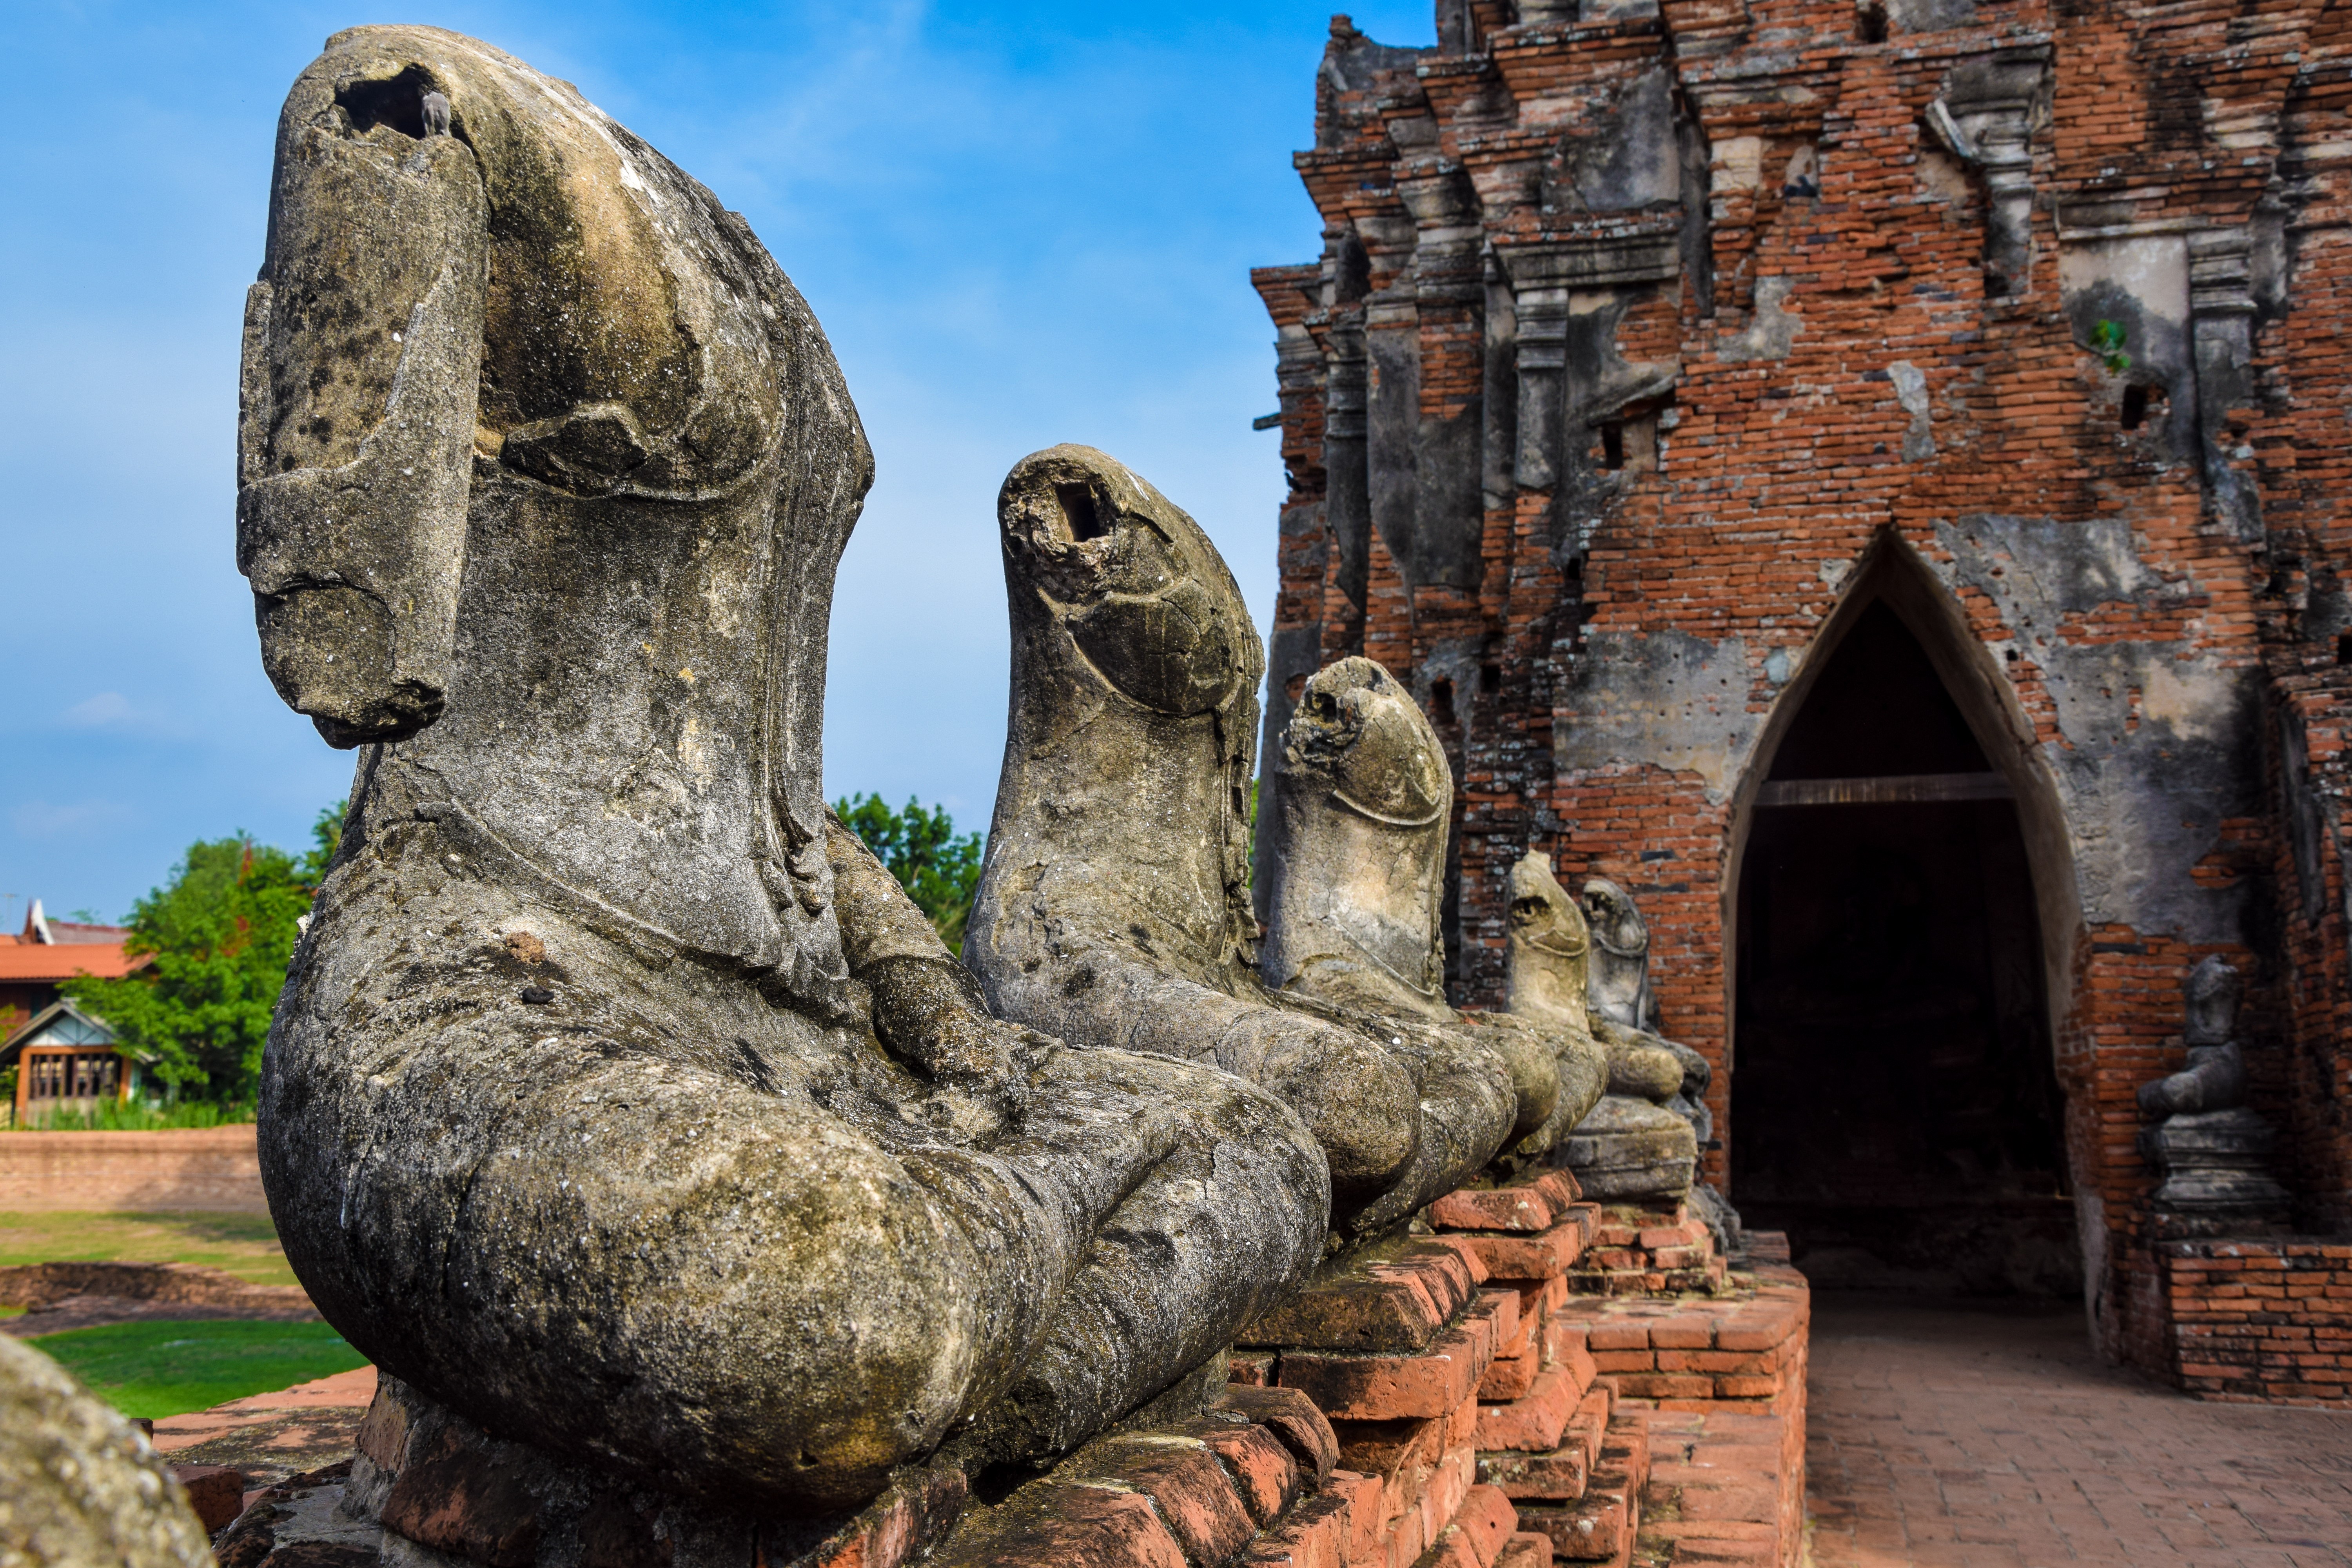
rock, architecture, monument, travel, statue, park, asia, ancient, sightseeing, thailand, gargoyle, sculpture, art, temple, ruins, buddha, sculptures, famous, heritage, unesco, historical, carving, pagoda, landmarks, ayutthaya, ancient history